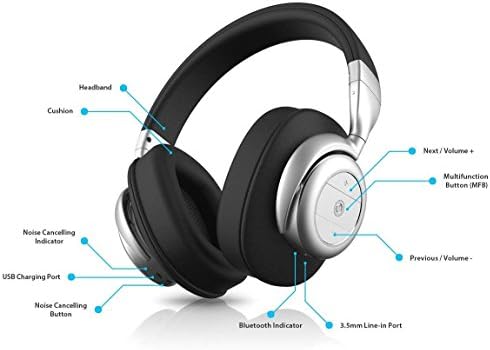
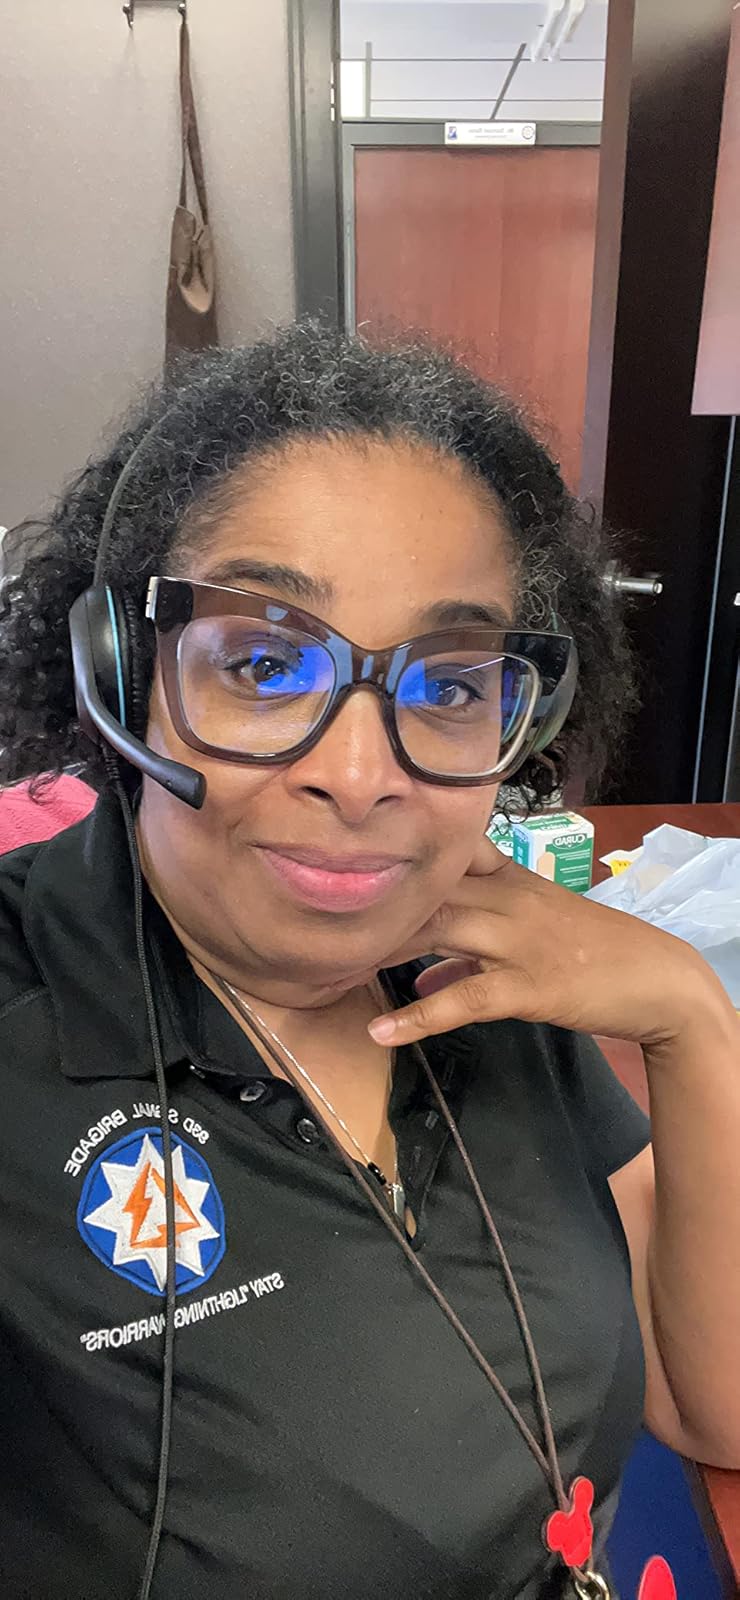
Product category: headphones
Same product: no